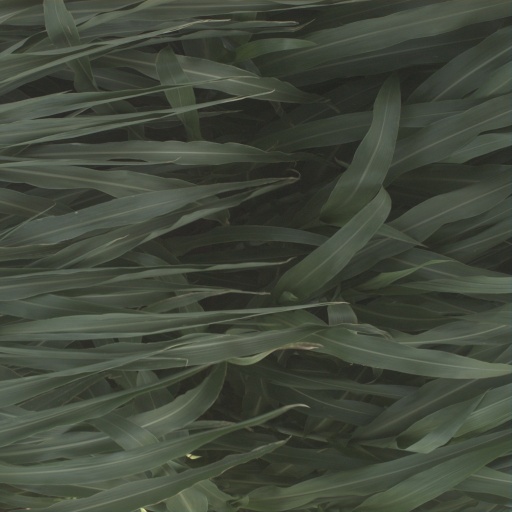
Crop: sorghum